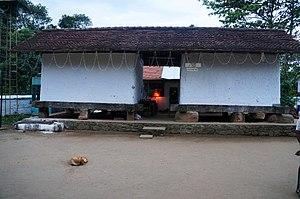
Embekka Devalaya se situe dans une zone connue sous le nom Medapalata Korale d'Udunuwara dans le district de Kandy à environ 7 - 8 km de Pilimathalawa à Embekka sur la route principale qu relie Colombo à Kandy. Ce temple vieux de plus de six siècles a été construit sous le règne du roi Wickremabahu III de Gampola.